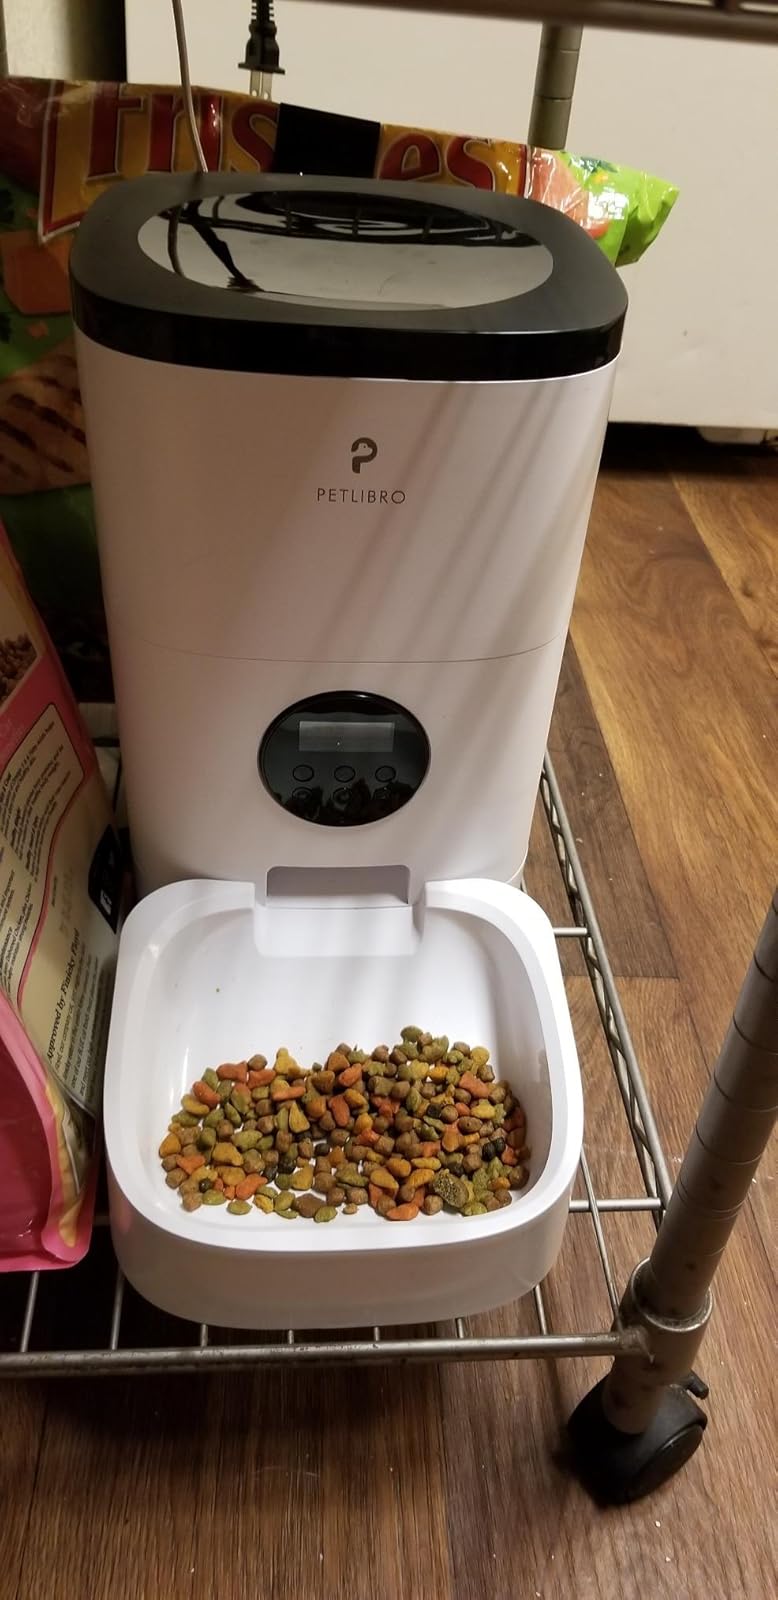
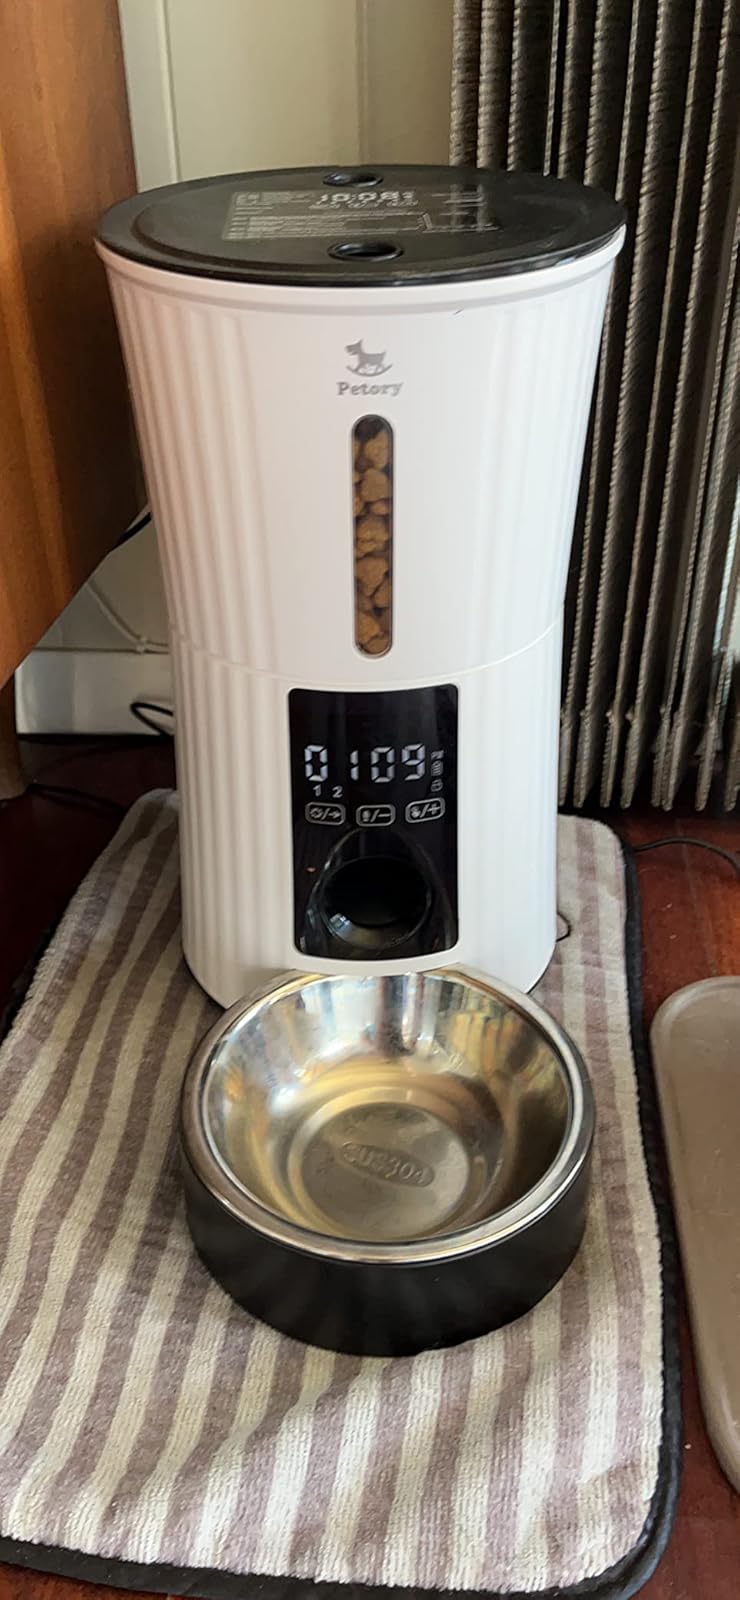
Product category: items_feeder
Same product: no